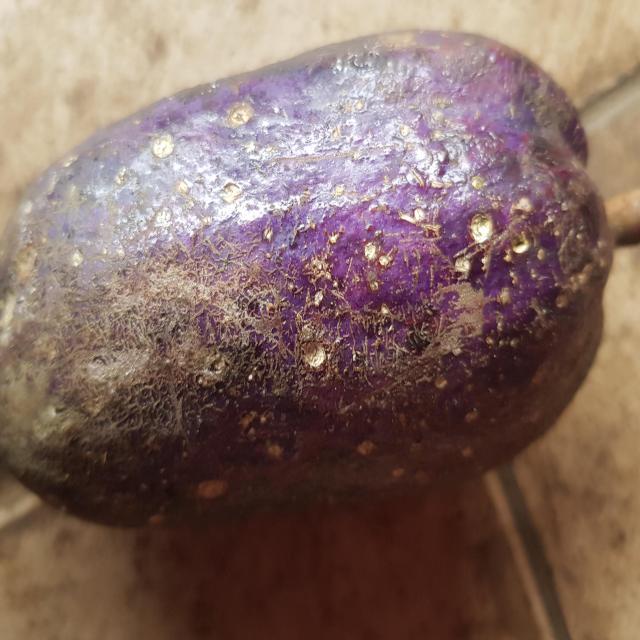
Plum grade: spotted